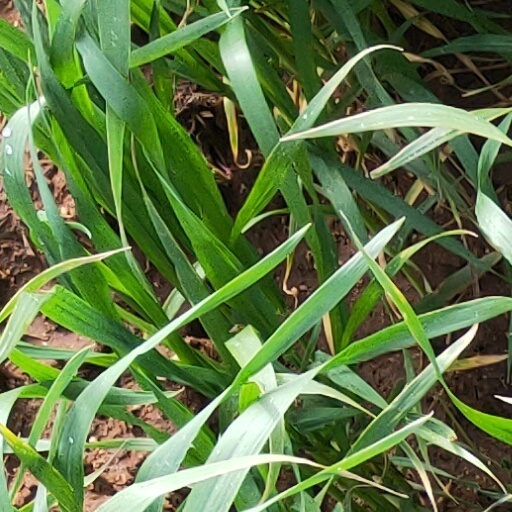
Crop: wheat